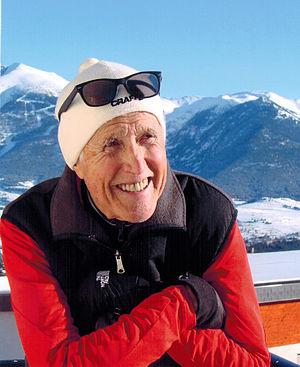
Claude Fayard, La Calme - Janvier 2014
Claude Fayard est un journaliste, réalisateur et producteur de télévision à l'ORTF. Il réside à Font-Romeu, dans les Pyrénées-Orientales.